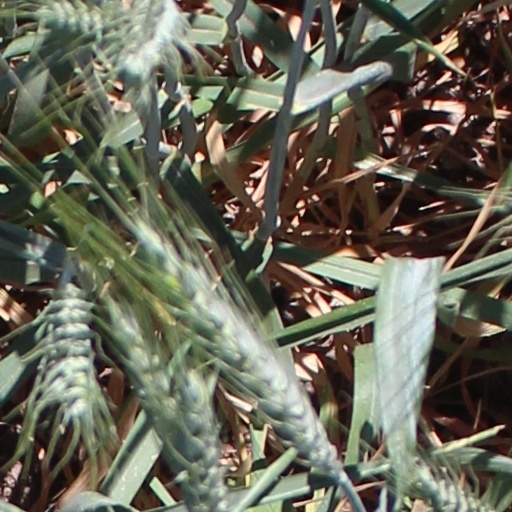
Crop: wheat